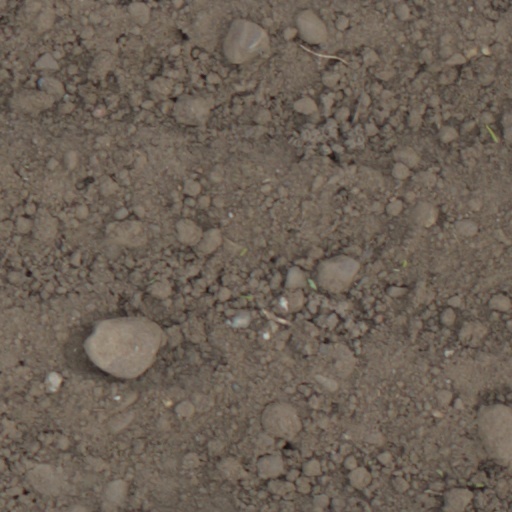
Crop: wheat